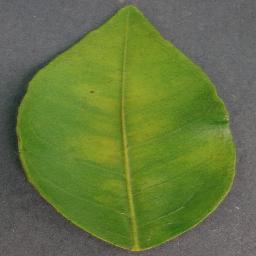
Label: Orange___Haunglongbing_(Citrus_greening)